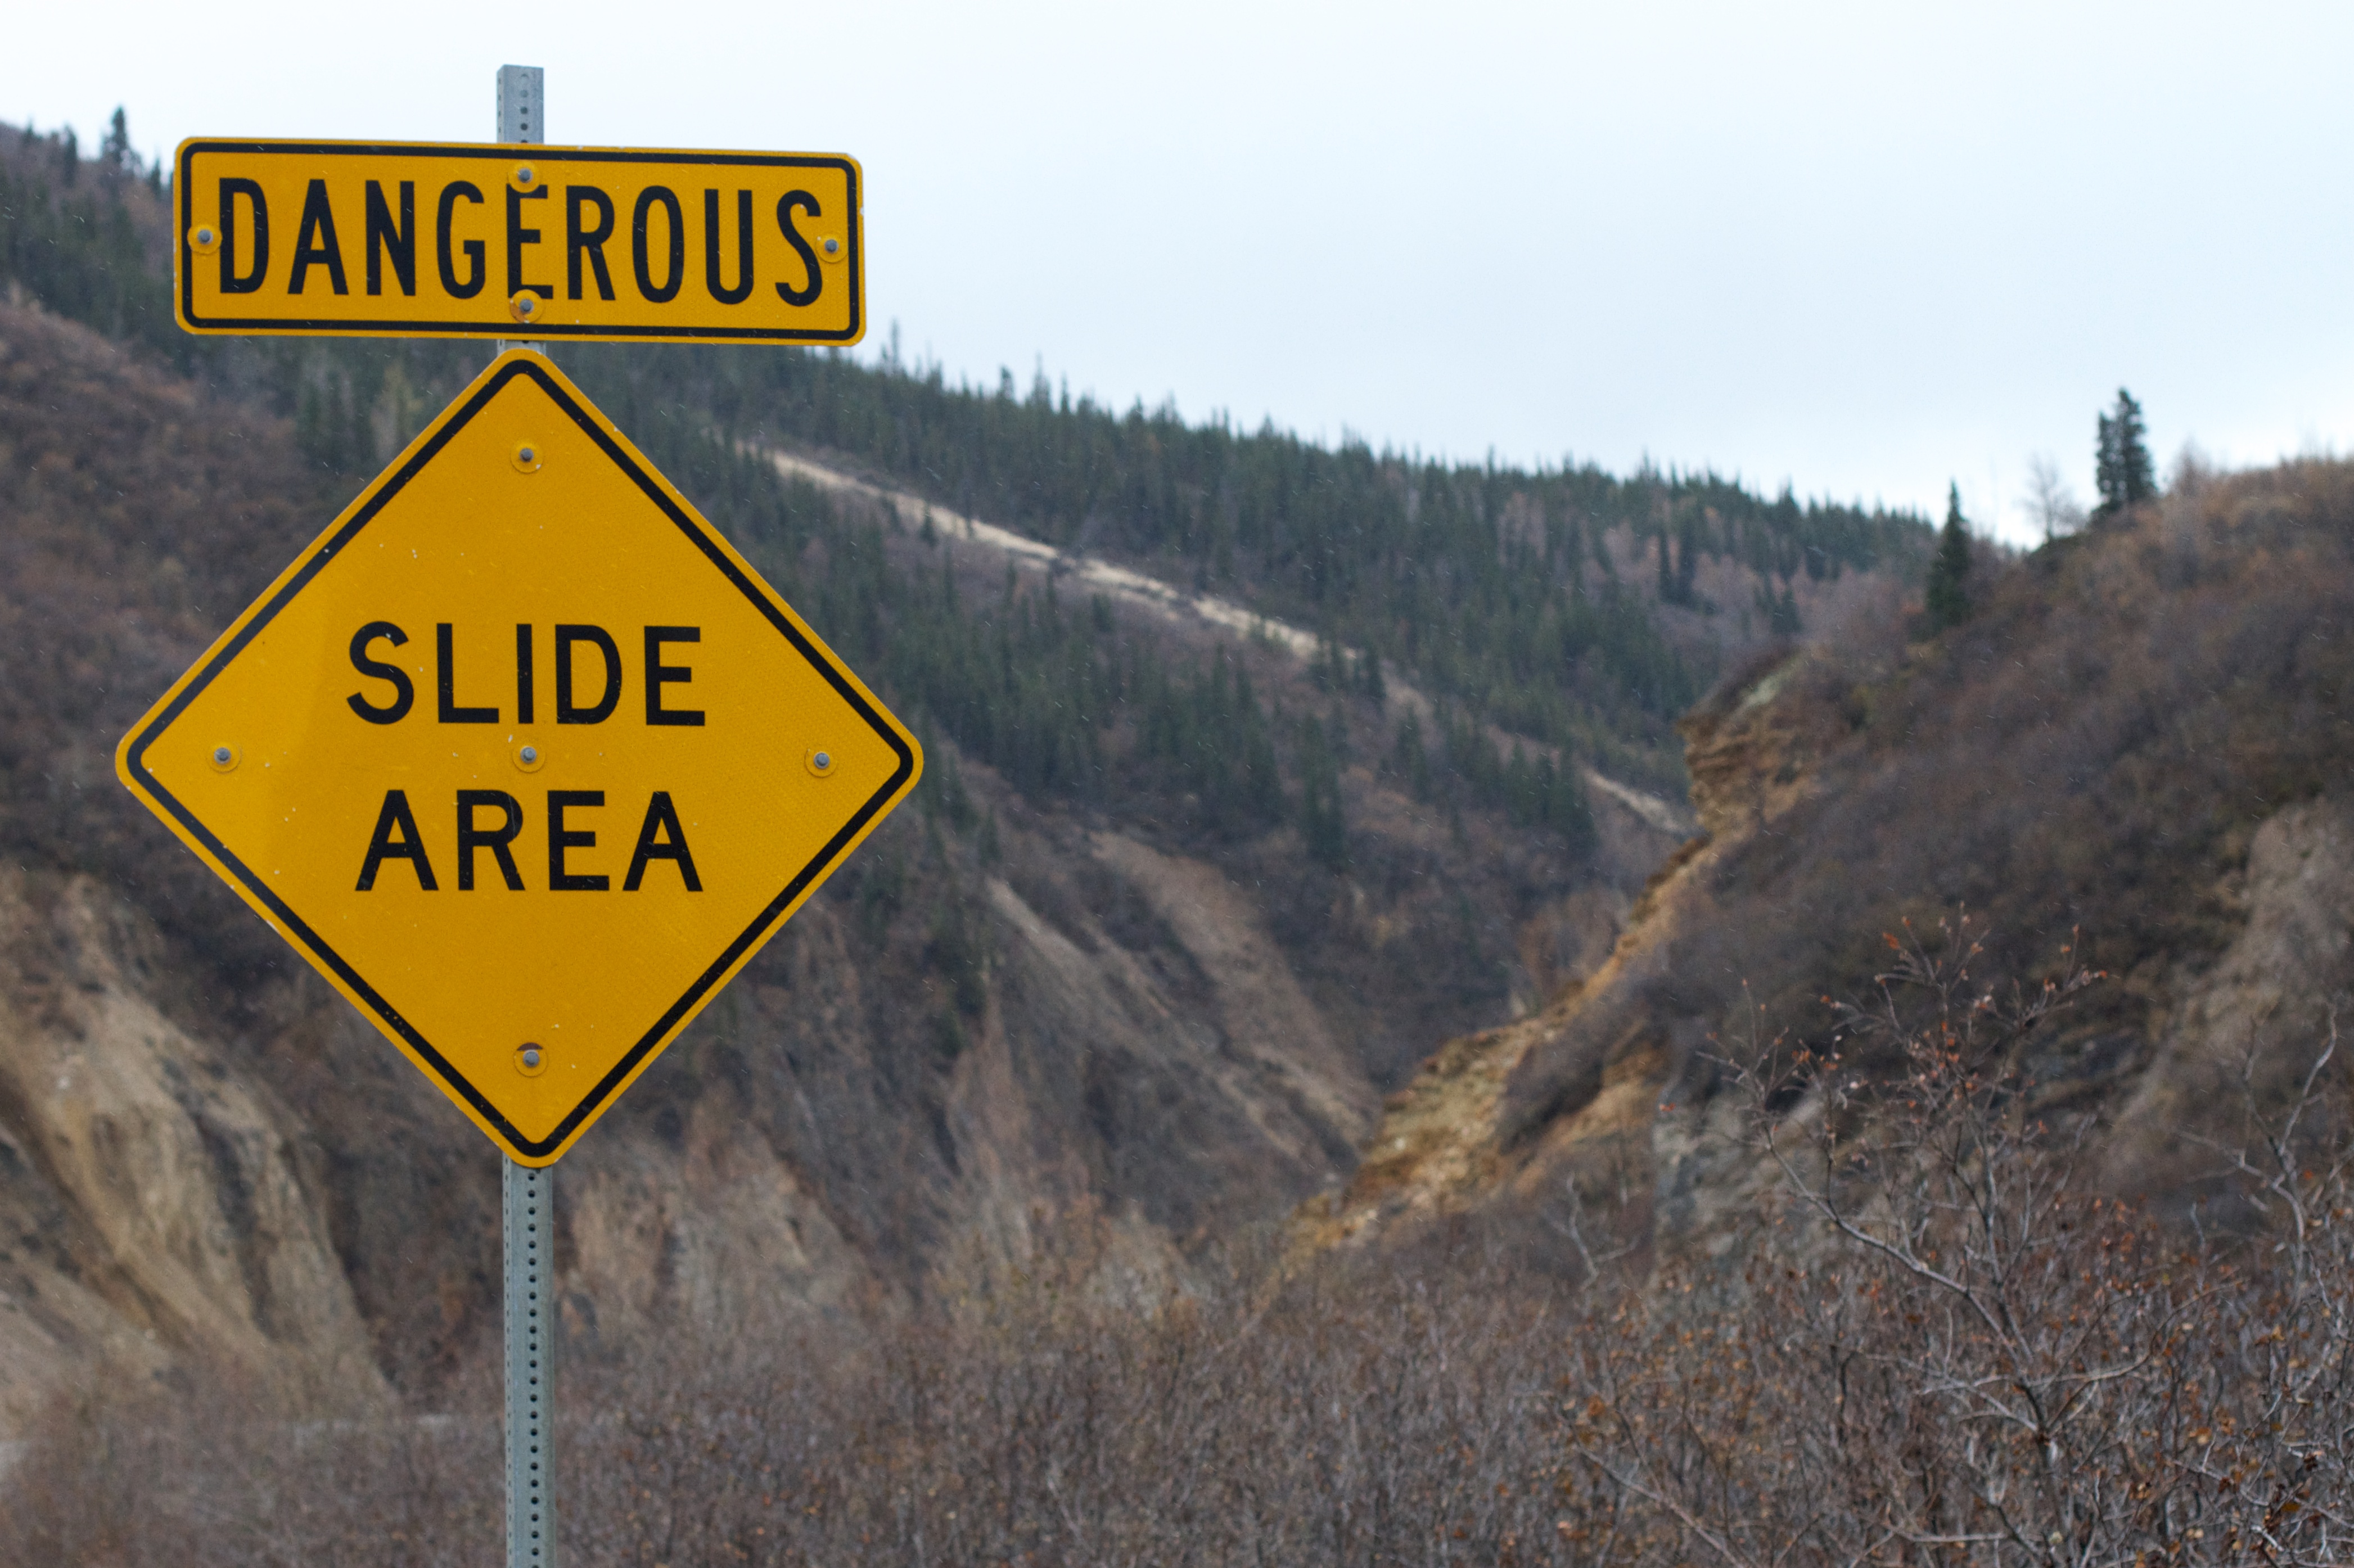
mountain, trail, sign, cool image, traffic sign